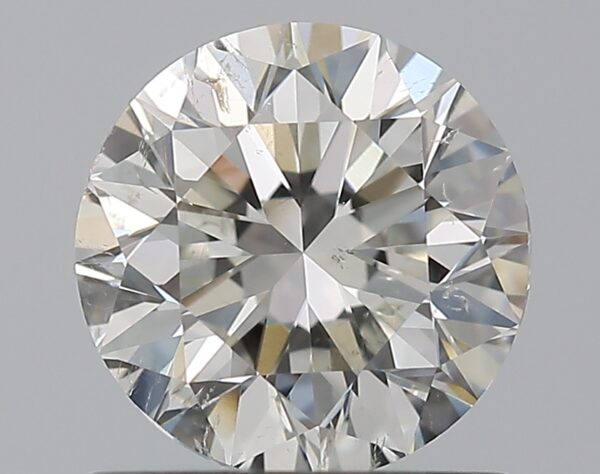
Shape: round
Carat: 1
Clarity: SI2
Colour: G
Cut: VG
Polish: EX
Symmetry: EX
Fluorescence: N
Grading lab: GIA
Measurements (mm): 6.25 x 6.27 x 4.03